List of Hawker Hurricane operators

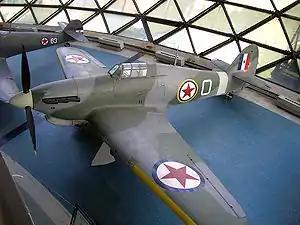
Hawker Hurricane Mk IVRP with Yugoslav Air Force markings, Museum of Aviation in Belgrade, Belgrade, Serbia

Zmaj factory built 20 Hurricanes under licence along with 24 examples delivered from Britain. After the war 16 aircraft were used by the SFR Yugoslav Air Force.